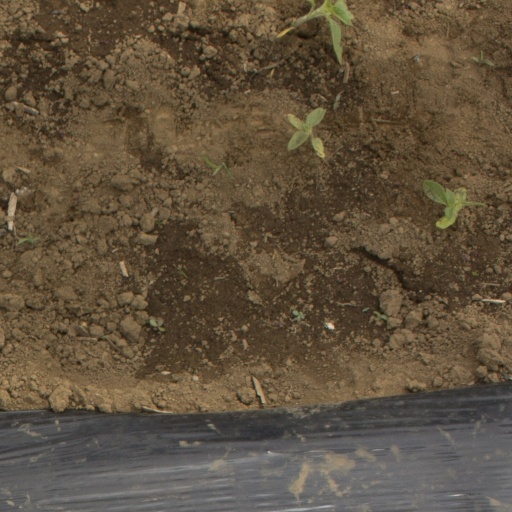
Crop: Jerusalem artichoke